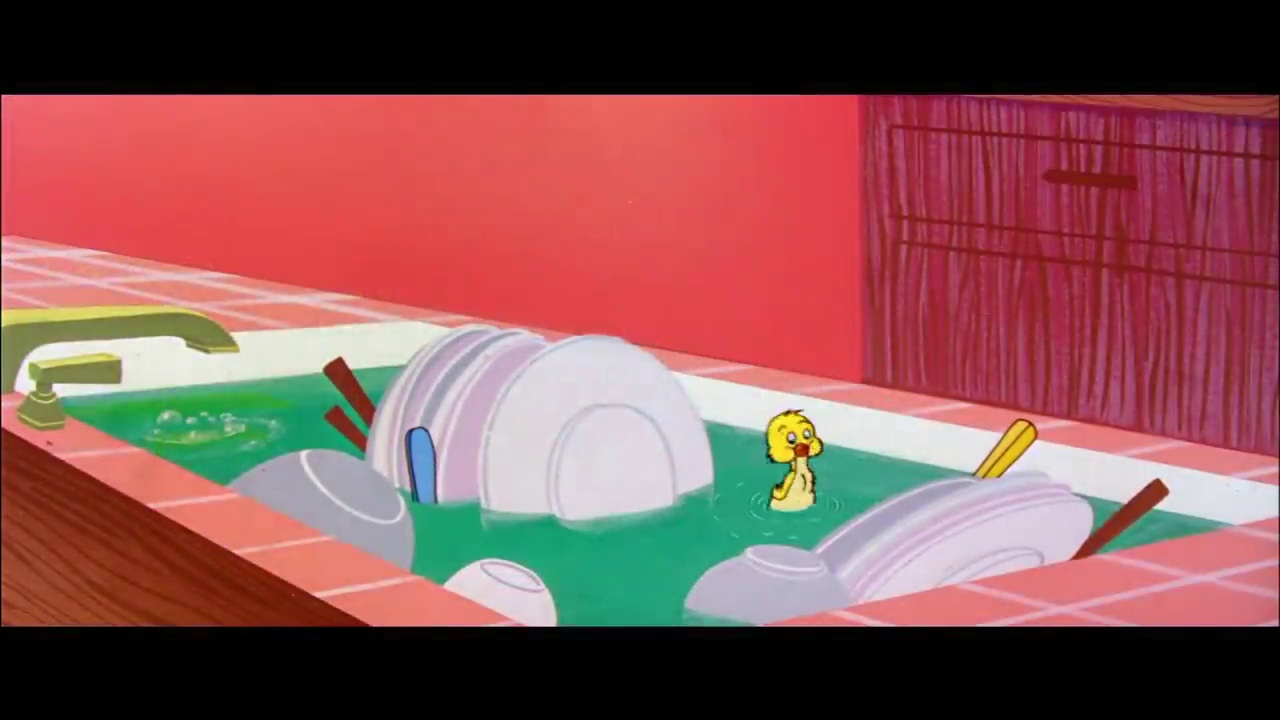
Portrait style: Cartoon Portrait